José Armando Castillo

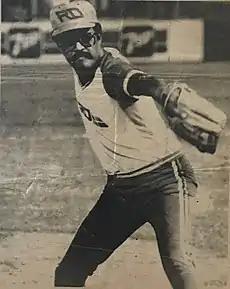
José Armando Castillo pitching at the Central American and Caribbean Games Santiago ´86

Castillo was Official Trainer of the National Softball Team from mid 1980´ to 2012, appointed by the Dominican Softball Federation and the Sports Ministry. In this position he covered several districts and provinces such as San Francisco de Macorís, Moca, La Vega, Puerto Plata, Bonao and Santo Domingo, among other.